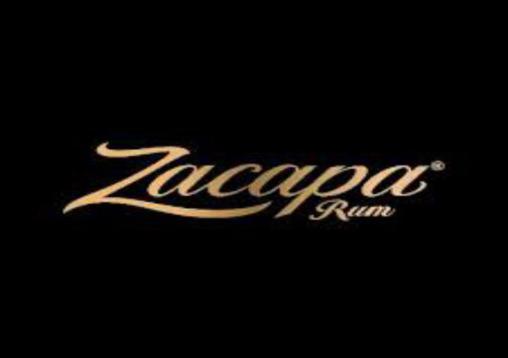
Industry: Food